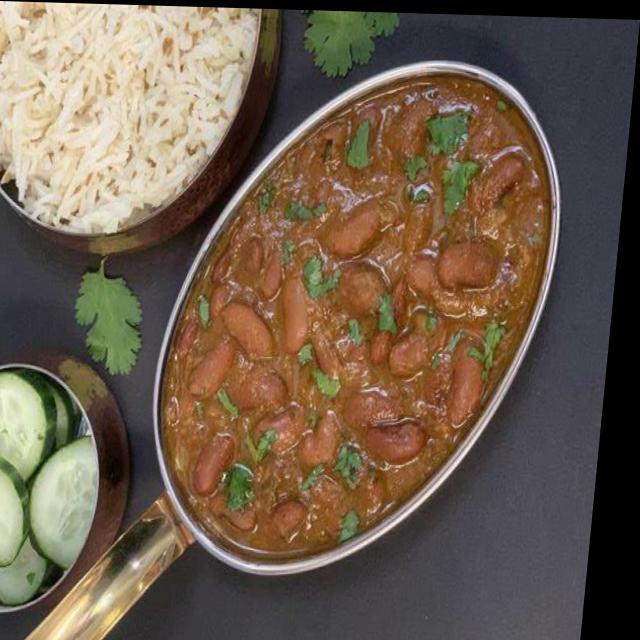
Dish: white_rice